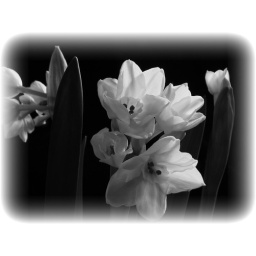
here I am in black and white